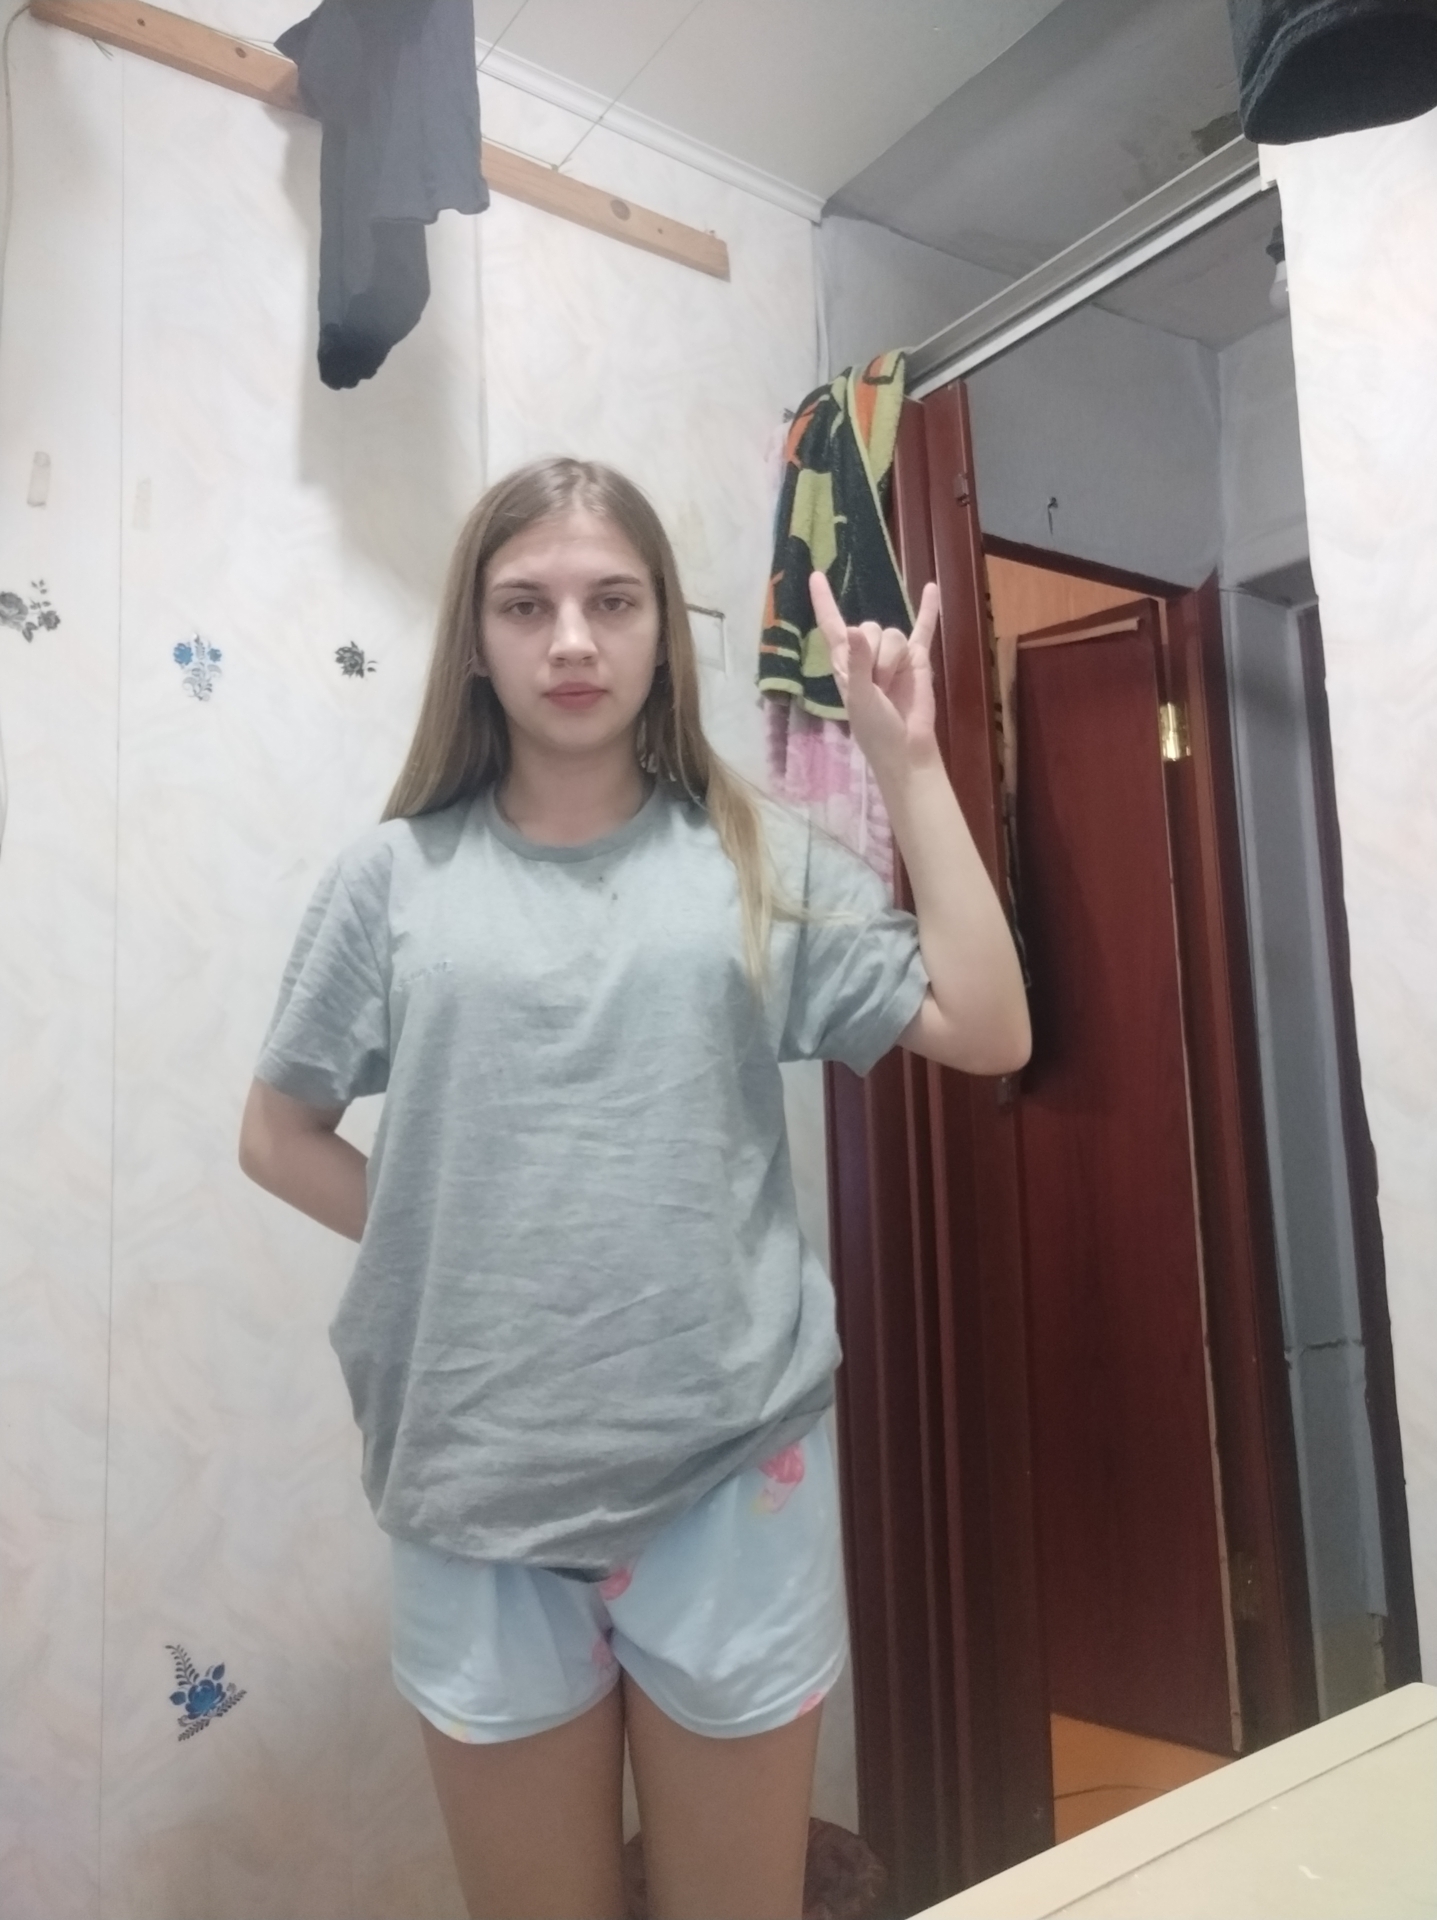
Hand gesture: rock